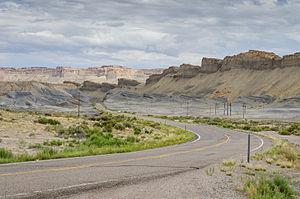
Les Mighty Five sont les cinq parcs nationaux que l'on trouve dans la moitié sud de l'Utah, aux États-Unis, et qui sont régulièrement promus et visités ensemble, par exemple dans le cadre d'un même road trip partant de Salt Lake City ou Las Vegas. Il s'agit du parc national des Arches, du parc national de Bryce Canyon, du parc national des Canyonlands, du parc national de Capitol Reef et du parc national de Zion, tous gérés par le National Park Service. Établis entre 1919 et 1971, ils protègent une partie non négligeable du quart nord-ouest du plateau du Colorado, région riche en arches naturelles et en canyons.